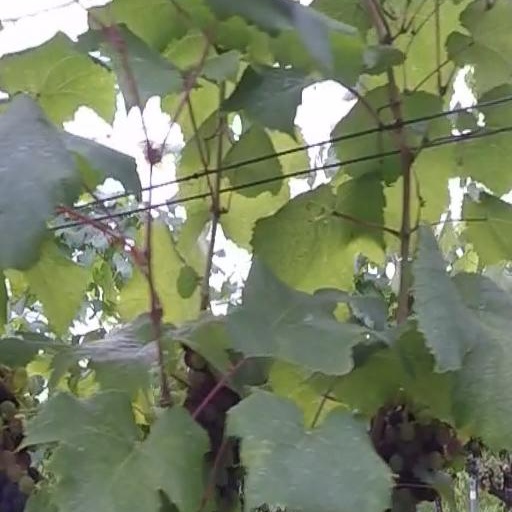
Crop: grape